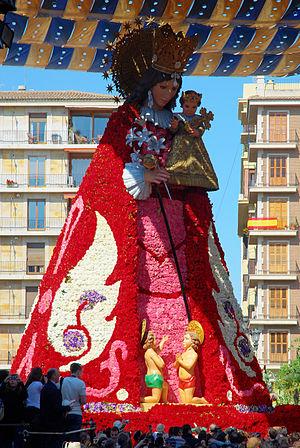
La Mare de Déu dels Desemparats est une invocation de la Vierge Marie.